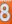
Number: 8